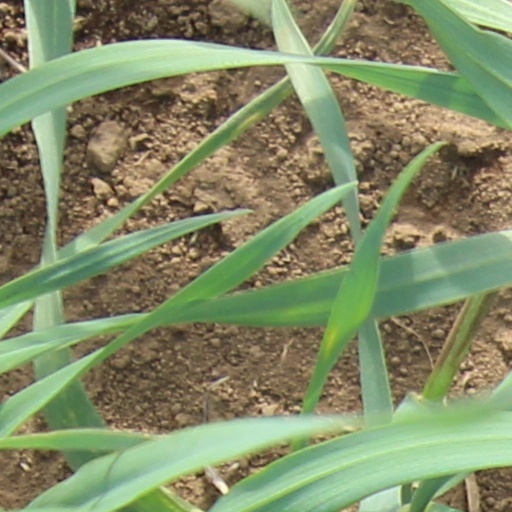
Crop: wheat